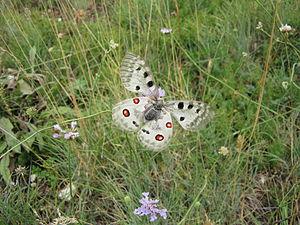
Le parc national du Gran Sasso e Monti della Laga est un parc national italien créé en 1991 sur 150 000 hectares, entre les régions des Marches, des Abruzzes et du Latium.